Iskander Mirza

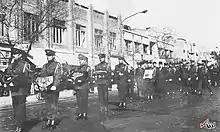
Mirza's state funeral in the Sepahsalar Mosque, Tehran

Mirza grew up and completed his schooling in Bombay, attending the Elphinstone College of the University of Bombay, but left the university to attend the Royal Military College in Sandhurst when he was selected by the British Governor-General for the King's Commission.